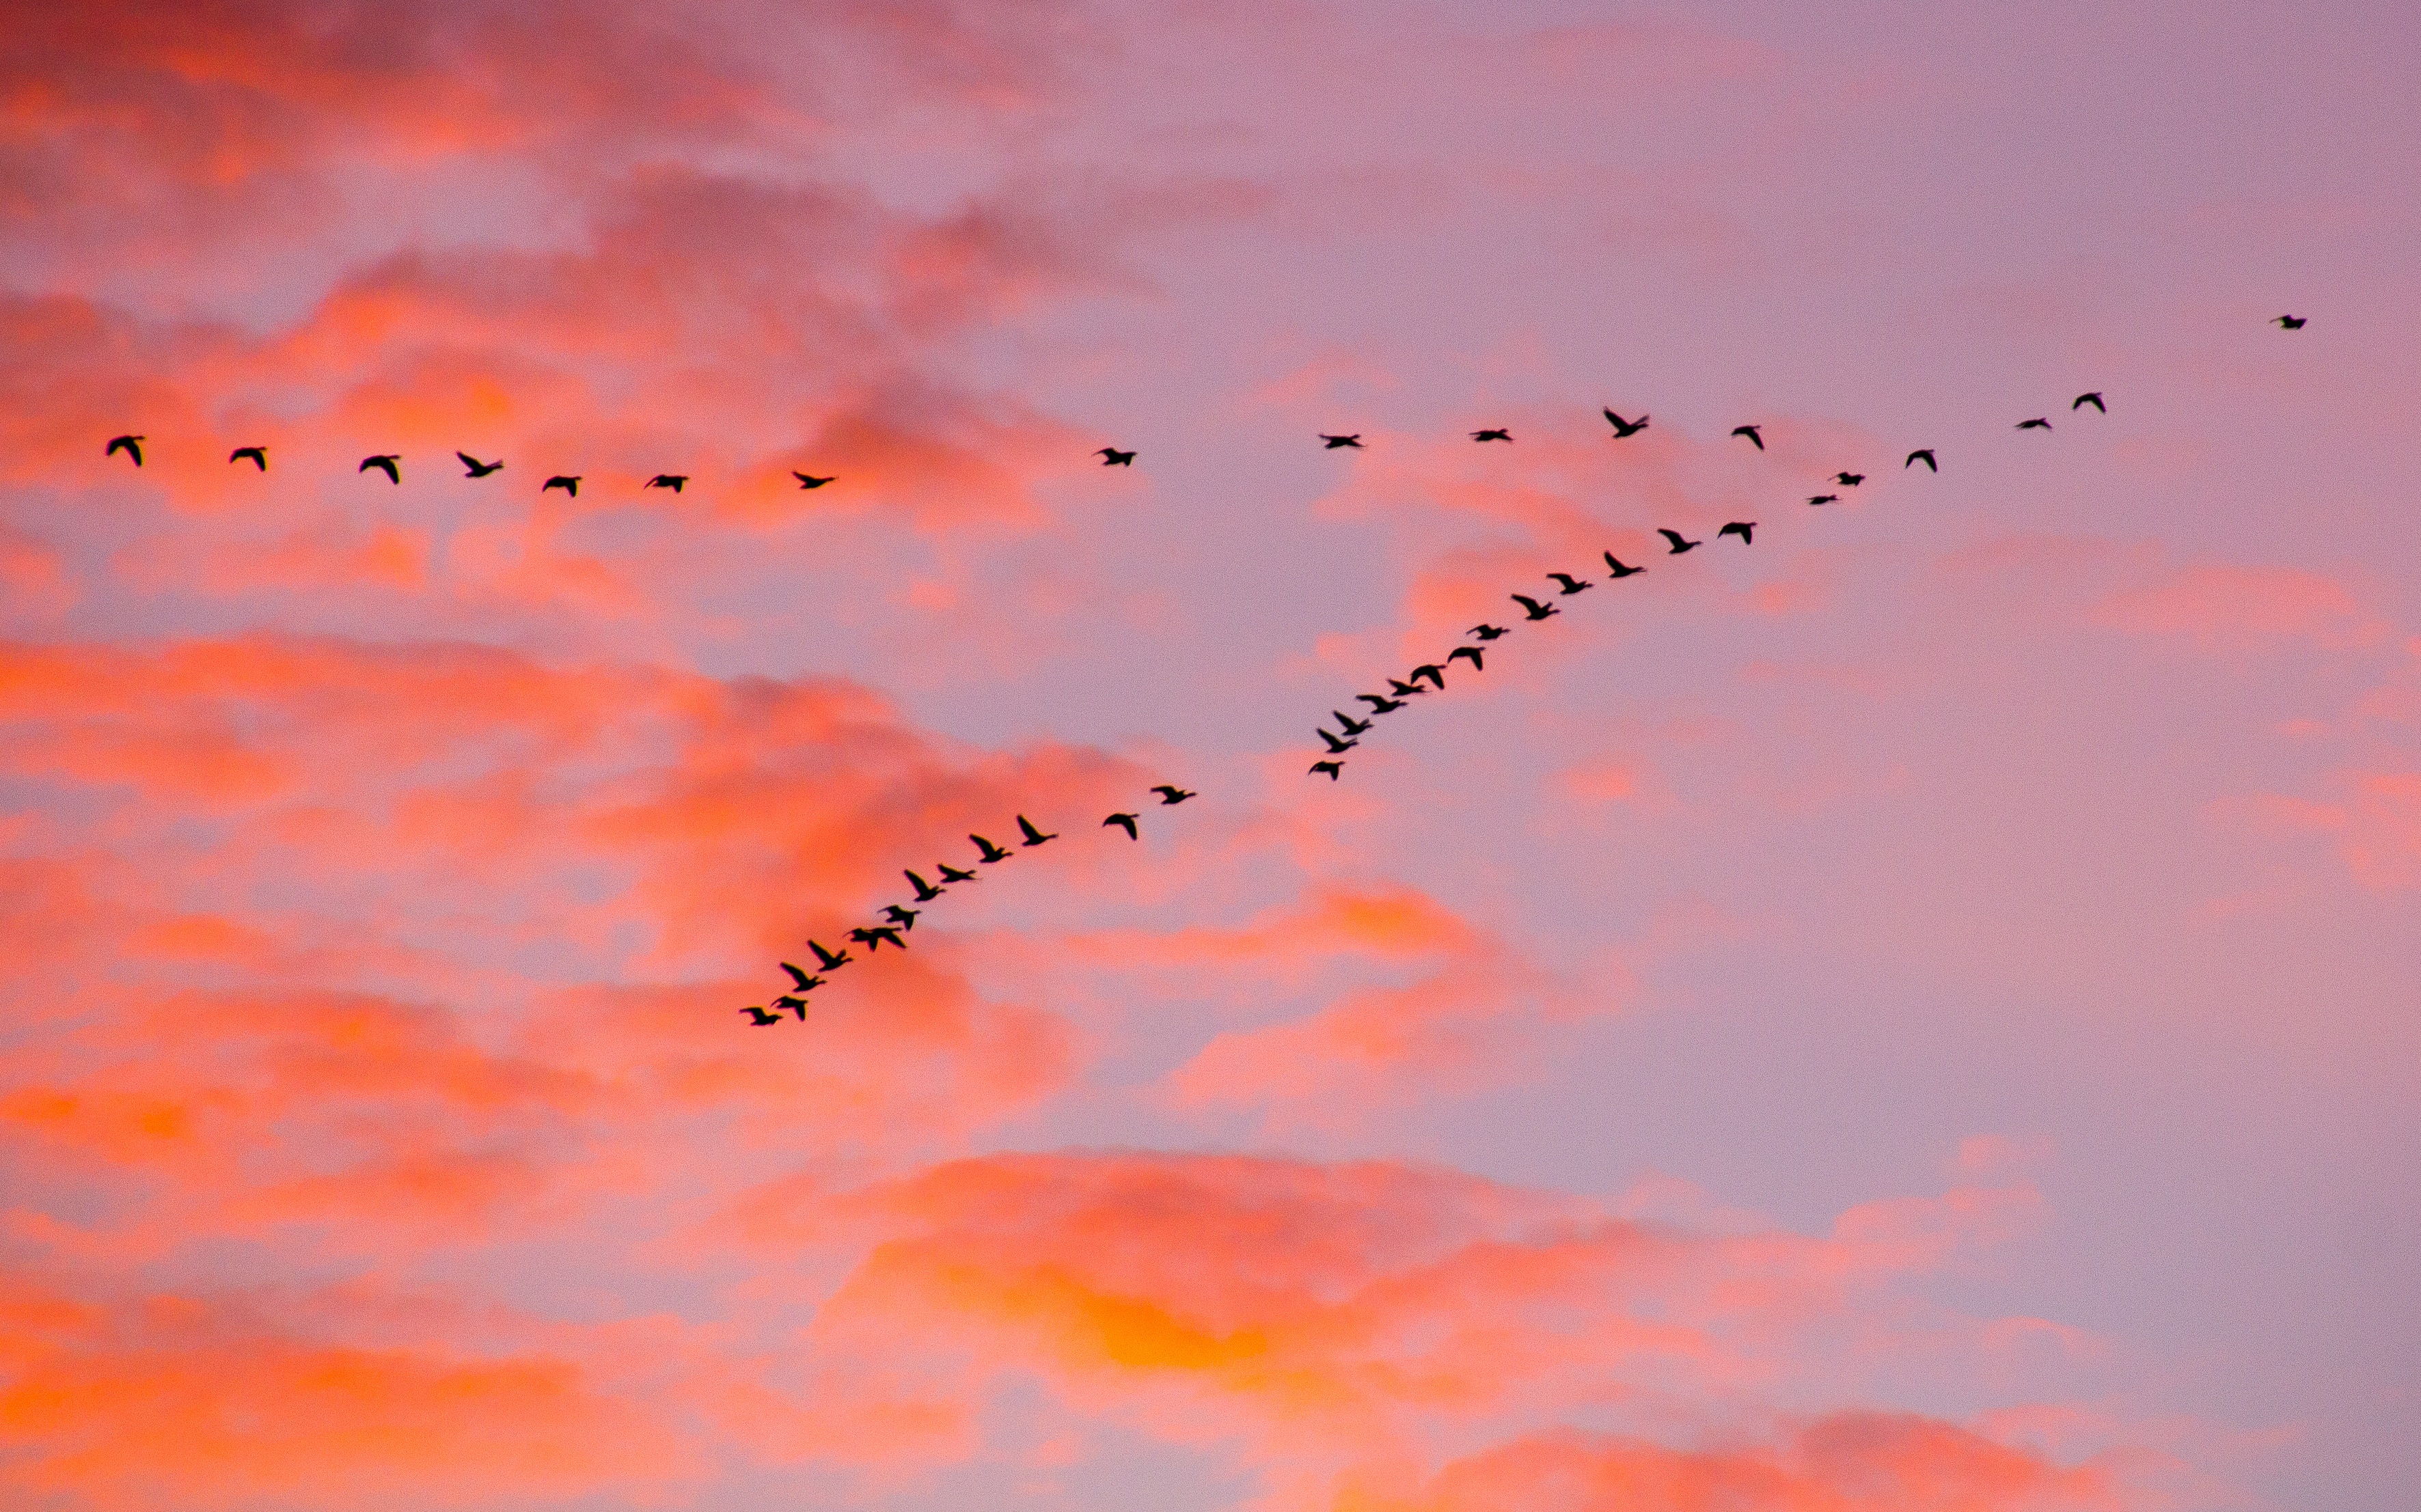
wing, cloud, sky, sunrise, sunset, prairie, flock, line, afterglow, morning sun, bird migration, holb k, animal migration, mosen